Airbag

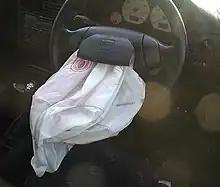
Post-deployment view of a SEAT Ibiza airbag

Airbags are designed to deploy in frontal and near-frontal collisions more severe than a threshold defined by the regulations governing vehicle construction in whatever particular market the vehicle is intended for: United States regulations require deployment in crashes at least equivalent in deceleration to a barrier collision, or similarly, striking a parked car of similar size across the full front of each vehicle at about twice the speed. International regulations are performance-based, rather than technology-based, so airbag deployment threshold is a function of overall vehicle design.